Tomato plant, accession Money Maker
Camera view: horizontal (90 deg, fisheye); turntable rotation: 210 degrees
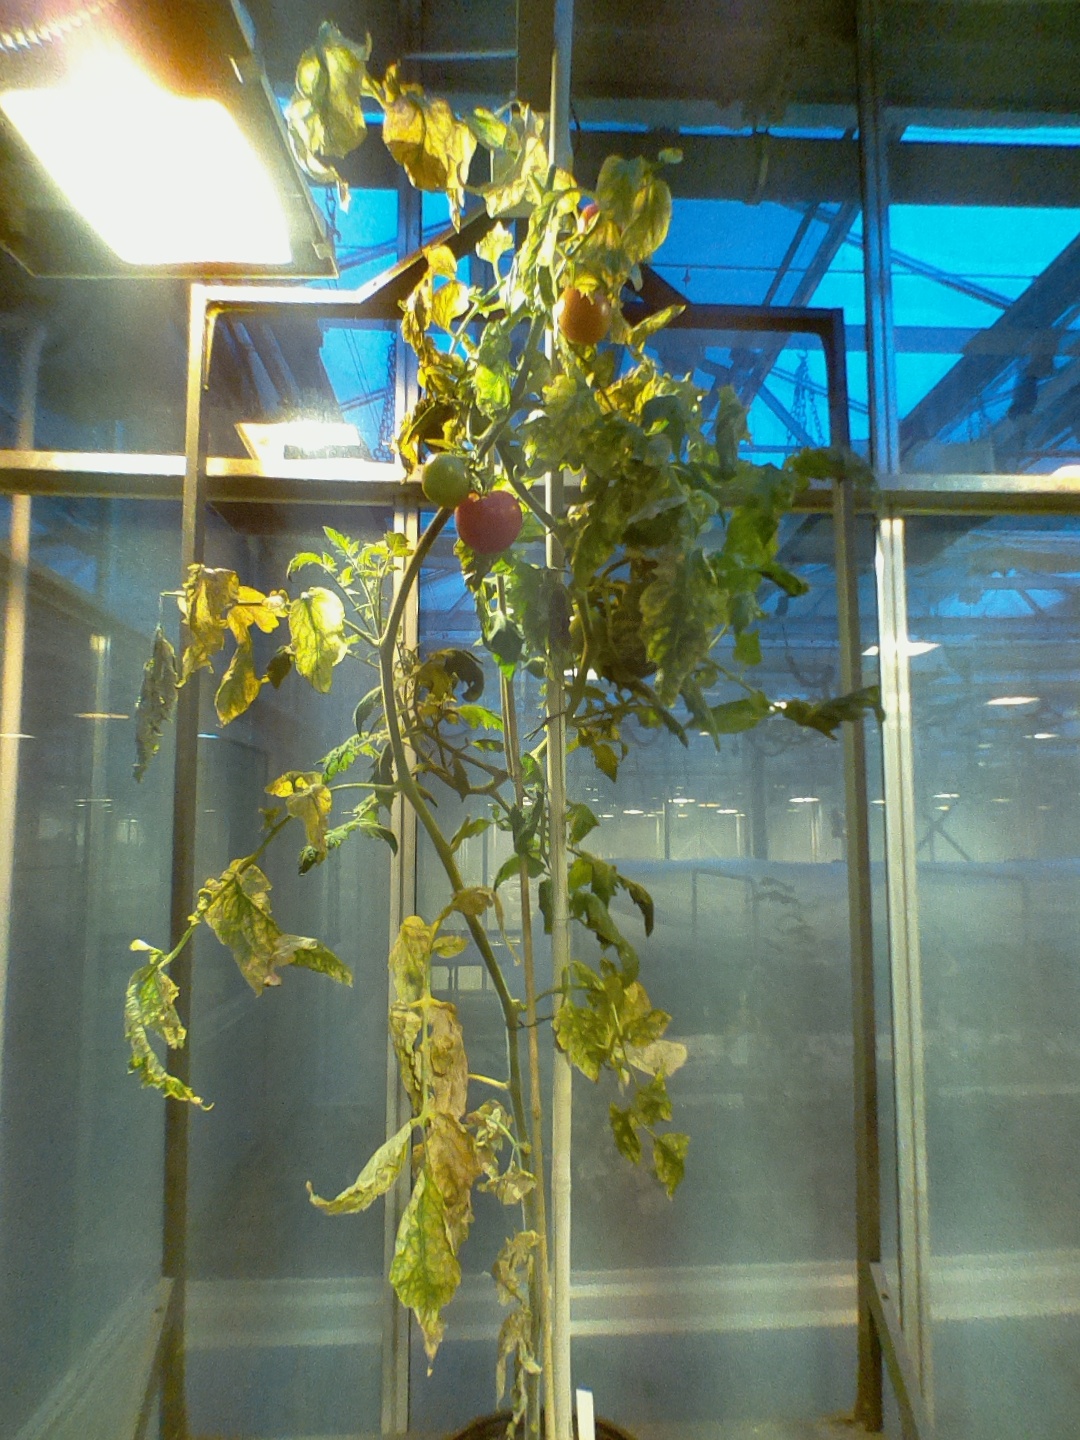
BBCH growth stage 83: 30%-40% of fruits show typical fully ripe color